The Story of the Phantom: The Ghost Who Walks

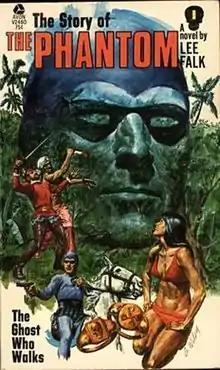
Cover to "The Story of the Phantom", drawn by George Wilson.

The Story of the Phantom: The Ghost Who Walks is a novel written by Lee Falk in 1973, based on his own comic strip creation "The Phantom".